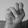
ASL letter: N